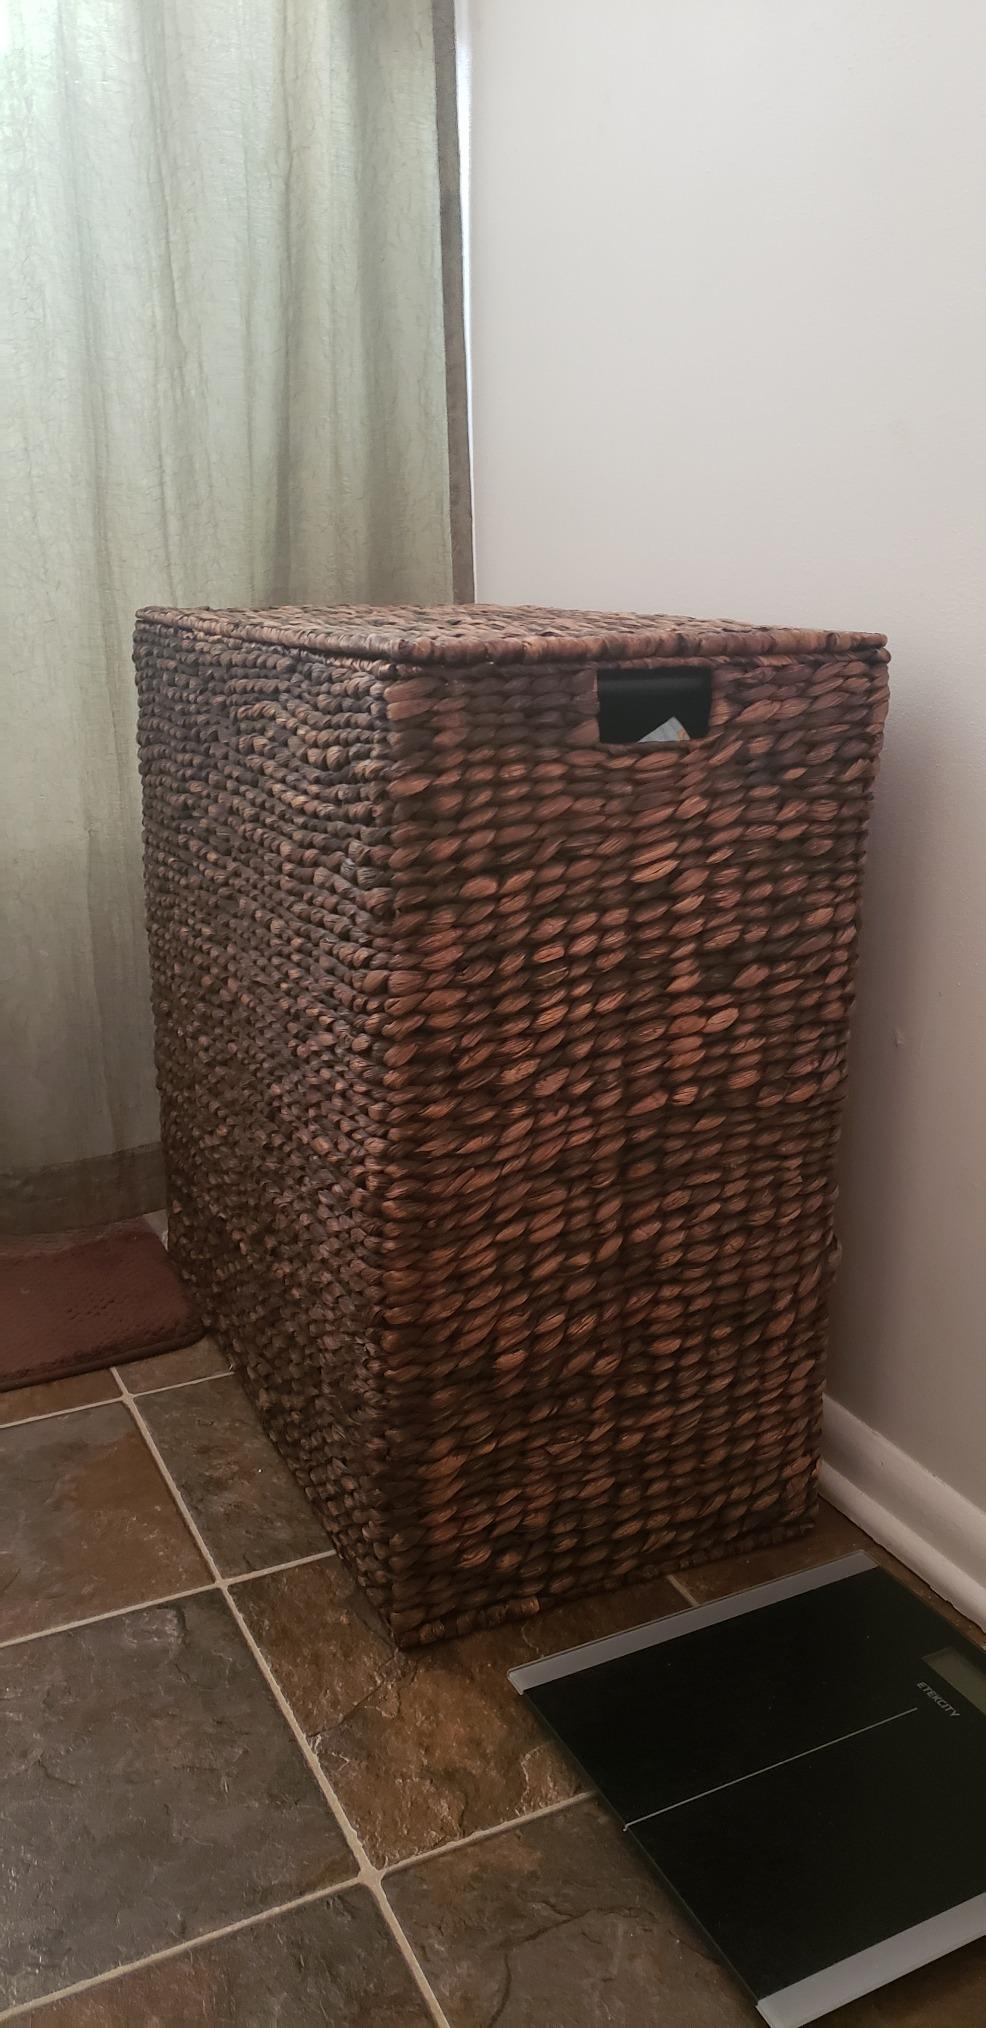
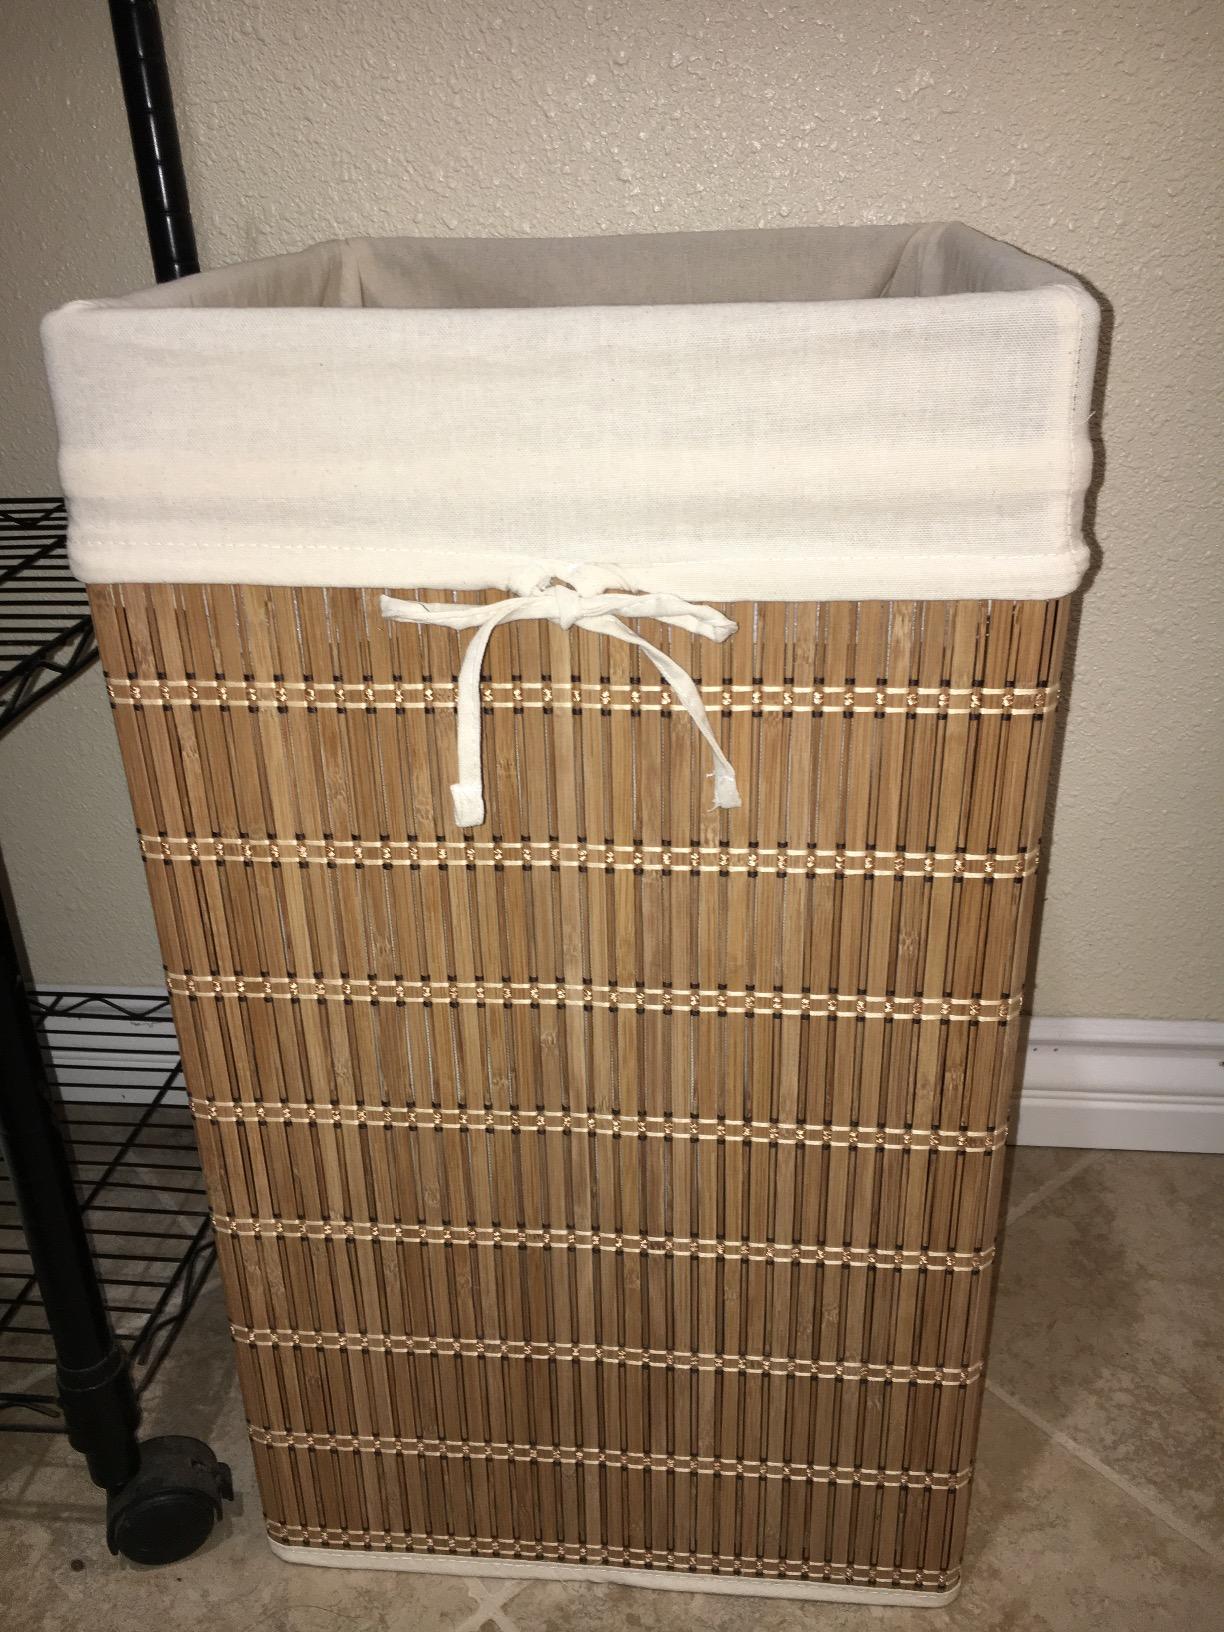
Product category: items_hamper
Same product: no